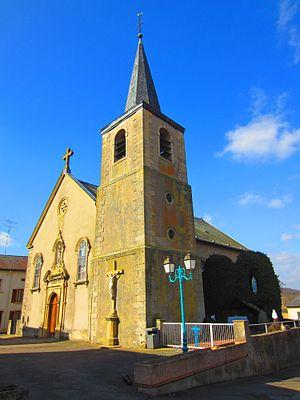
Eglise Volmerange Boulay
Volmerange-lès-Boulay est une commune française située dans le département de la Moselle et le bassin de vie de la Moselle-Est, en région Grand Est.